Yousuf Karsh

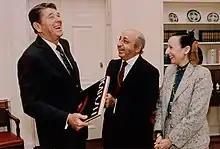
Yousuf and Estrellita Karsh with President Ronald Reagan at the White House in 1983.

Karsh's first marriage was to Solange Gauthier (1902−1961) in 1939. He met her at the Ottawa Little Theatre in 1933, where she was a performer. Gauthier was born in Tours, France and migrated to Canada as a young girl. They initially moved into her apartment and in 1940, into an Art Deco home called Little Wings on the Rideau River just outside Ottawa. She died in January 1961 of cancer.